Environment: real
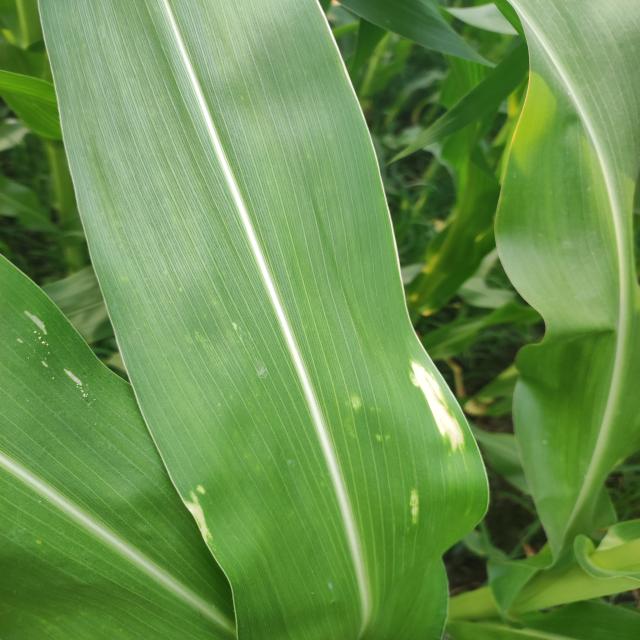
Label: northern_corn_leaf_blight